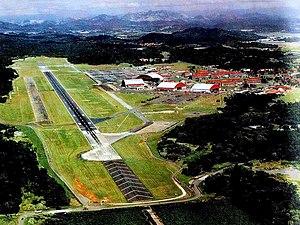
L’aéroport international de Panamá Pacífico est un aéroport commercial du Panama. Il est situé sur le site de l'ancienne base aérienne Howard, une ex-base aérienne des États-Unis dans la zone du canal de Panama. La ville de Panama peut être atteinte en traversant le Pont des Amériques, situé à proximité.